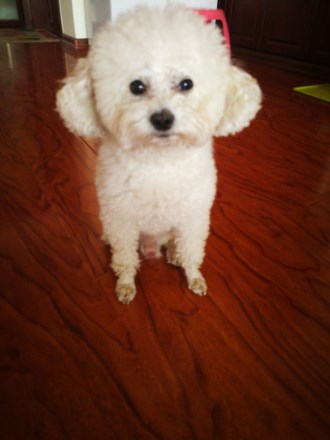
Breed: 3083-n000117-Bichon_Frise